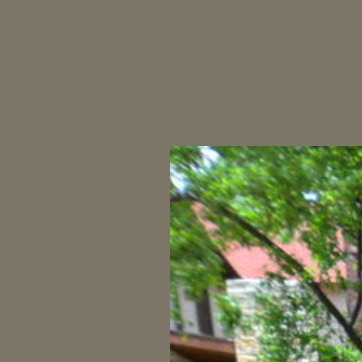
Material: sky